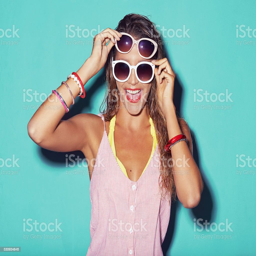
there 's no such thing as too many pairs of sunglasses royalty - free